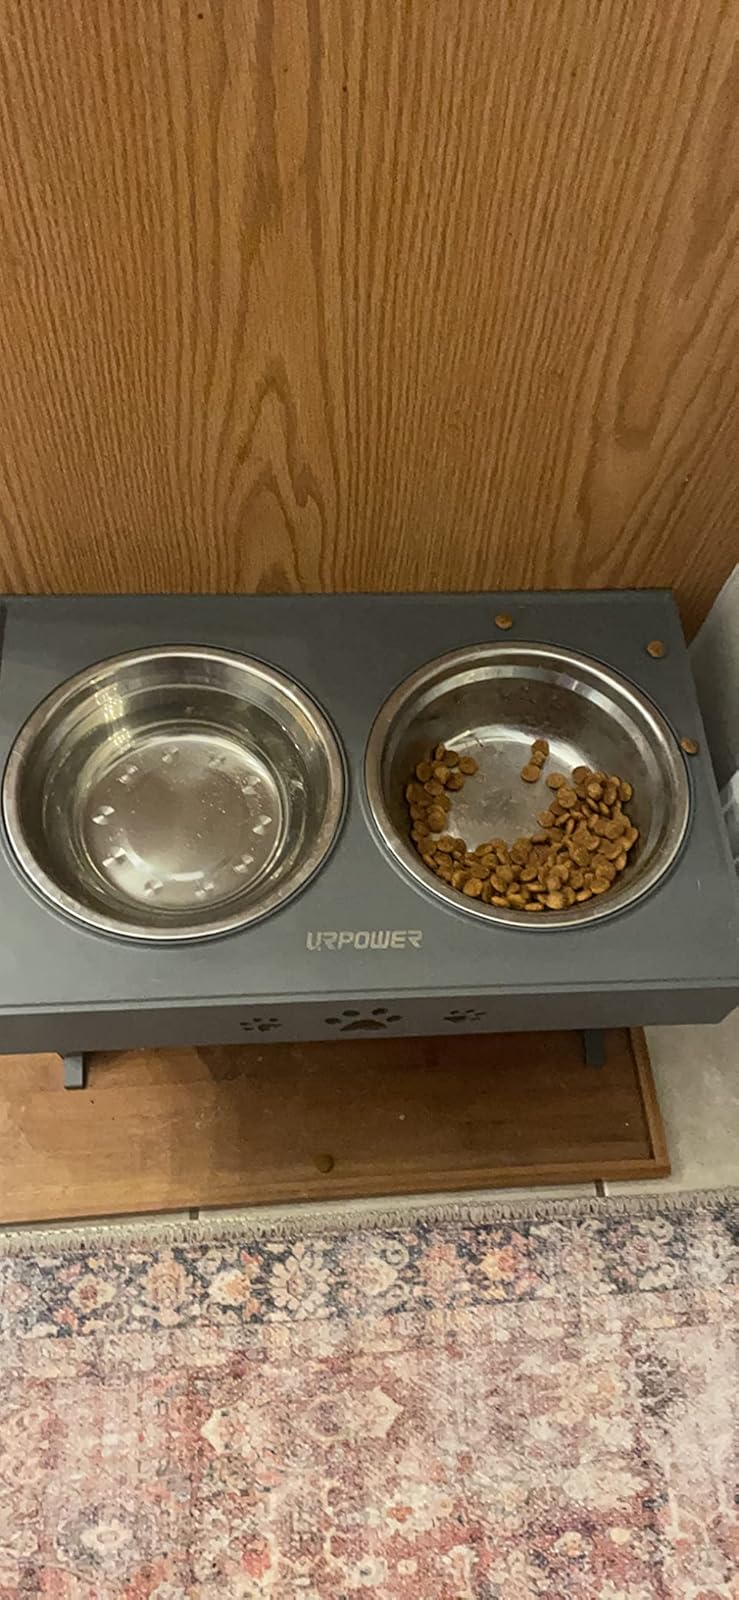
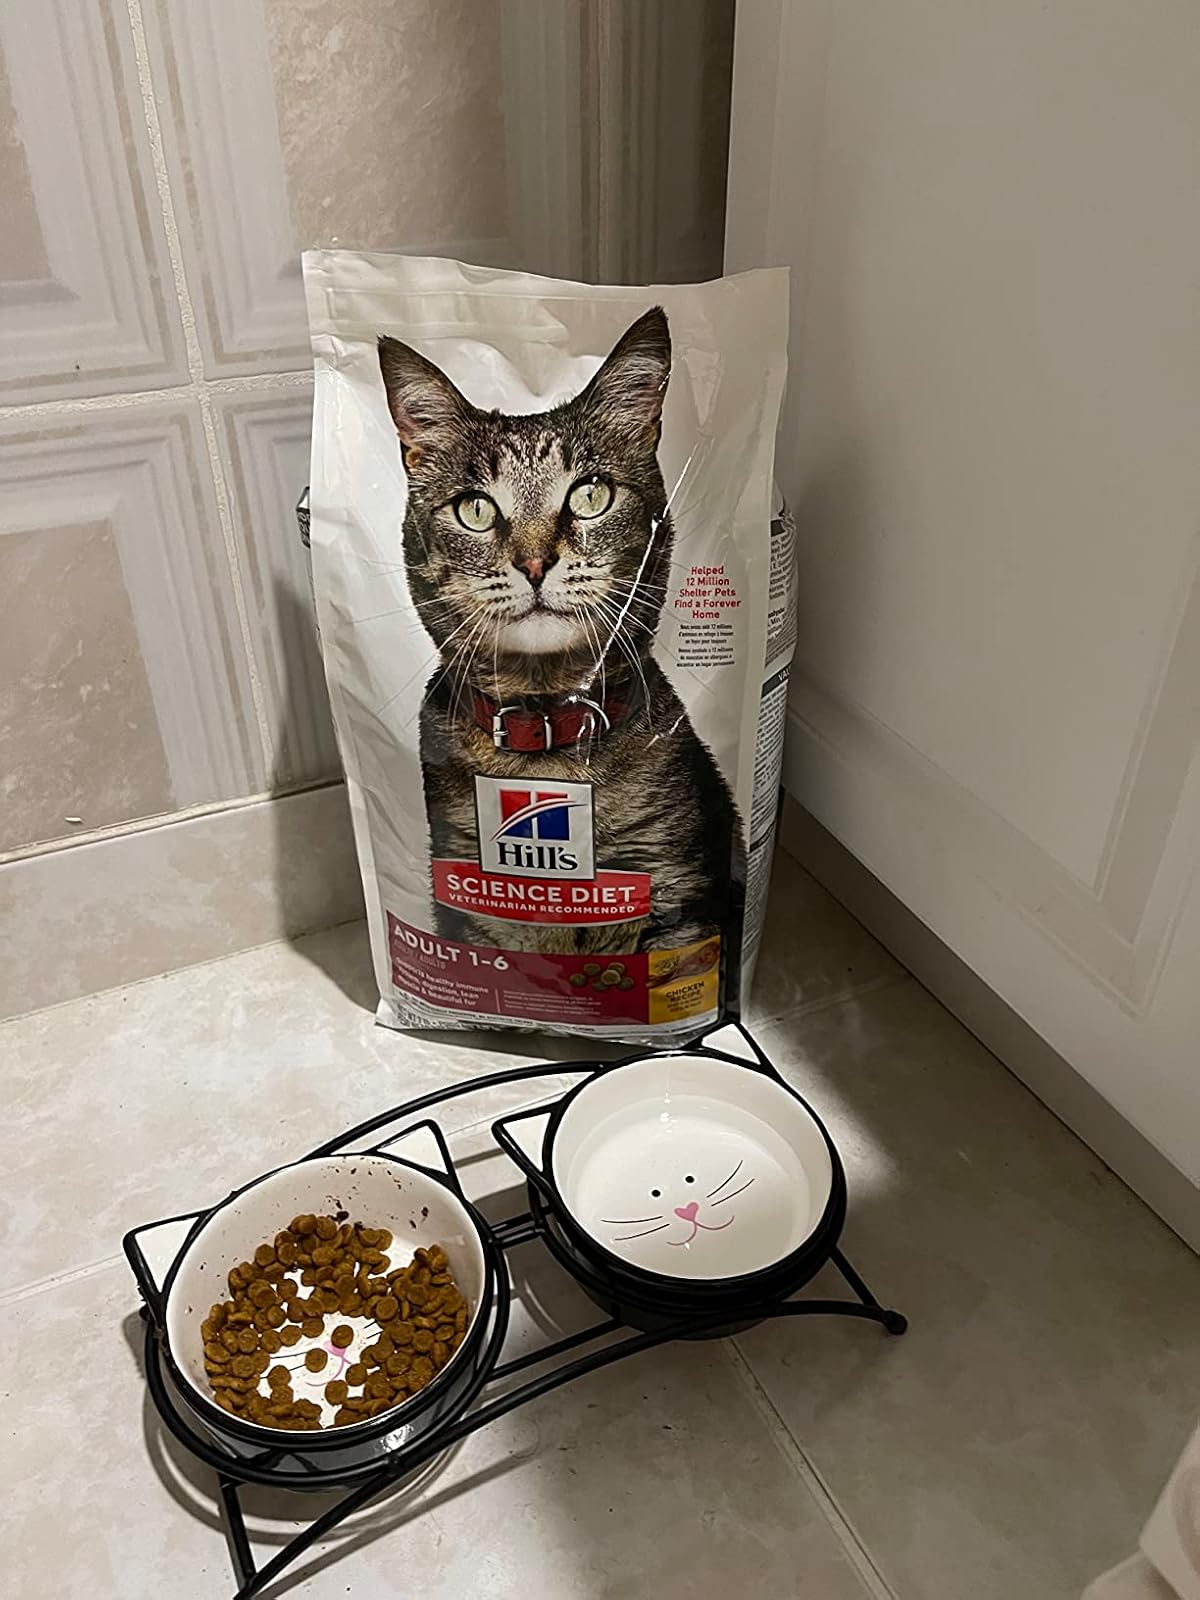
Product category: items_bowl
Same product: no